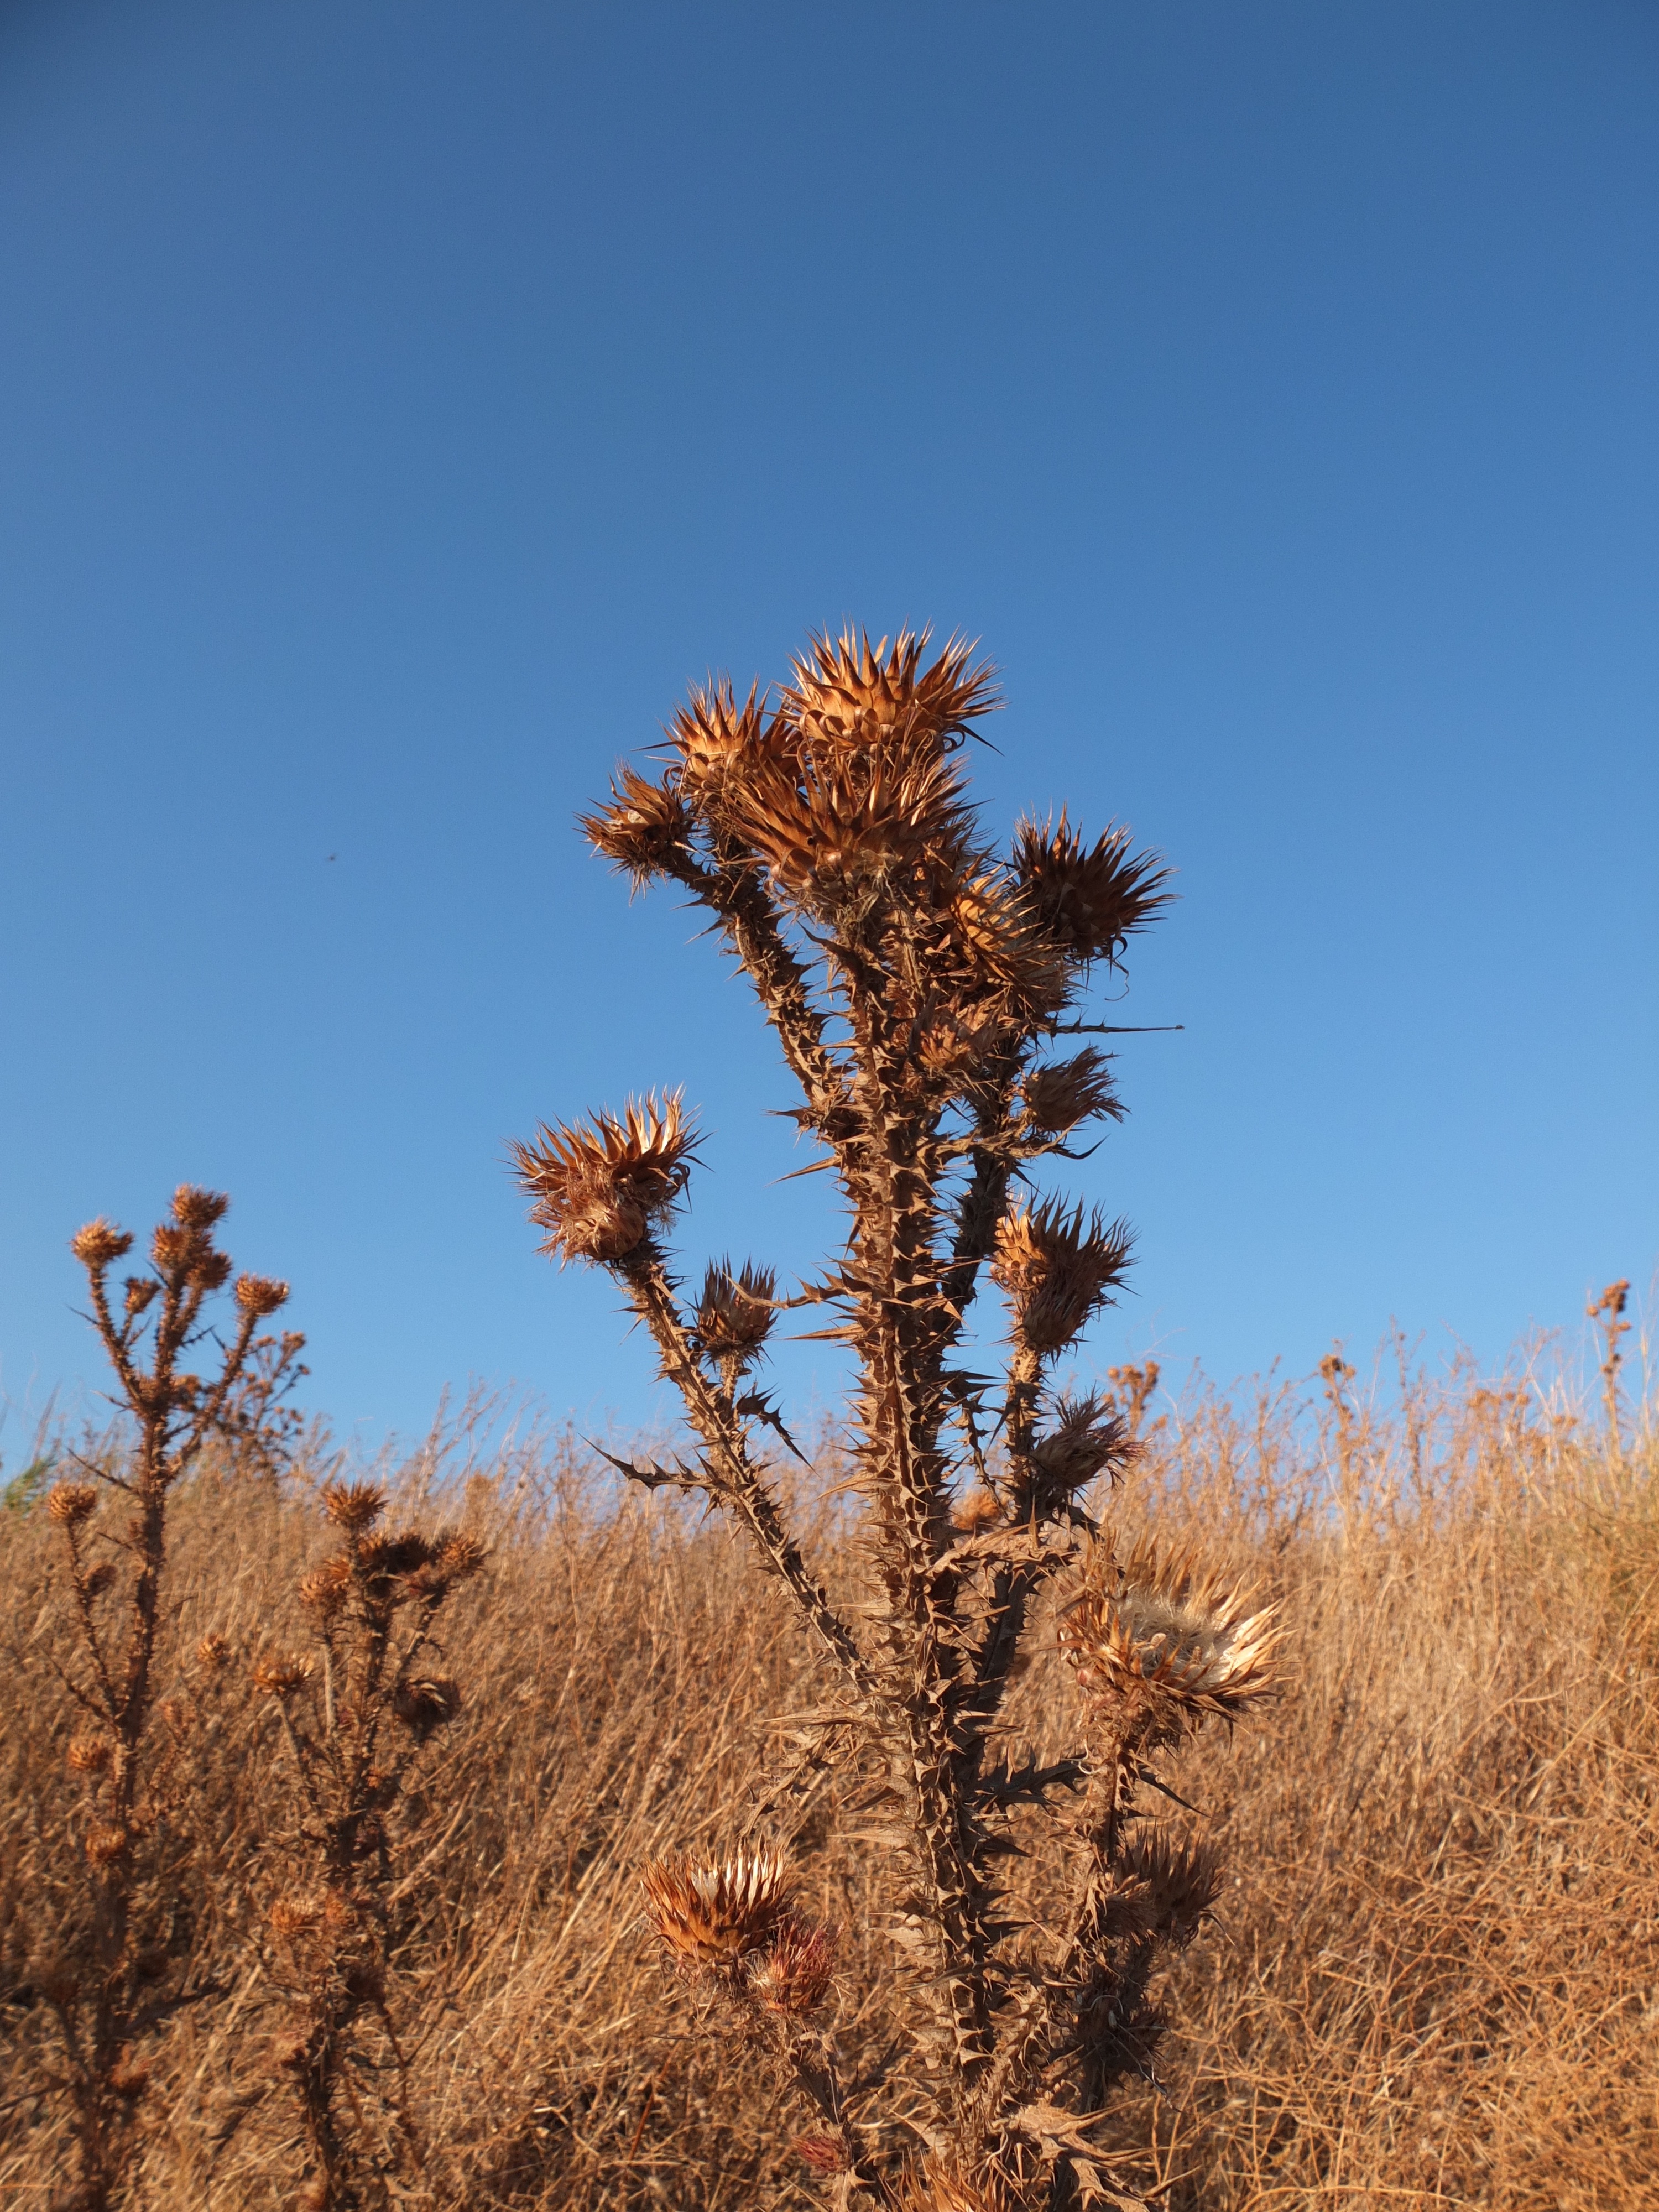
landscape, tree, nature, grass, wilderness, blossom, mountain, prickly, cloud, plant, sky, field, prairie, leaf, desert, flower, bloom, dry, autumn, soil, flora, season, savanna, thistle, faded, ecosystem, sardinia, flowering plant, natural environment, grass family, woody plant, land plant